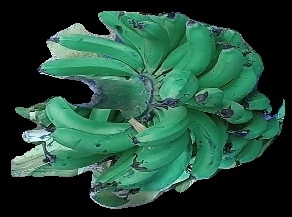
Variety: pachbale
Grade: grade3